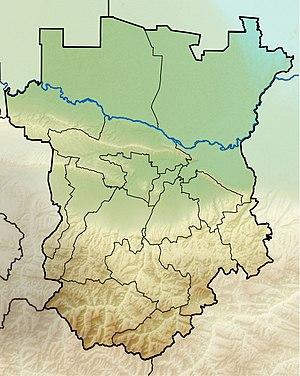
Le mont Teboulo est le plus haut sommet du Caucase oriental et la plus haute montagne de la république autonome de Tchétchénie, s'élevant à 4 493 mètres d'altitude. Le mont est situé sur la frontière entre la Géorgie et la Russie, à l'est du mont Kazbek. Les glaciers de la montagne ne sont pas larges.